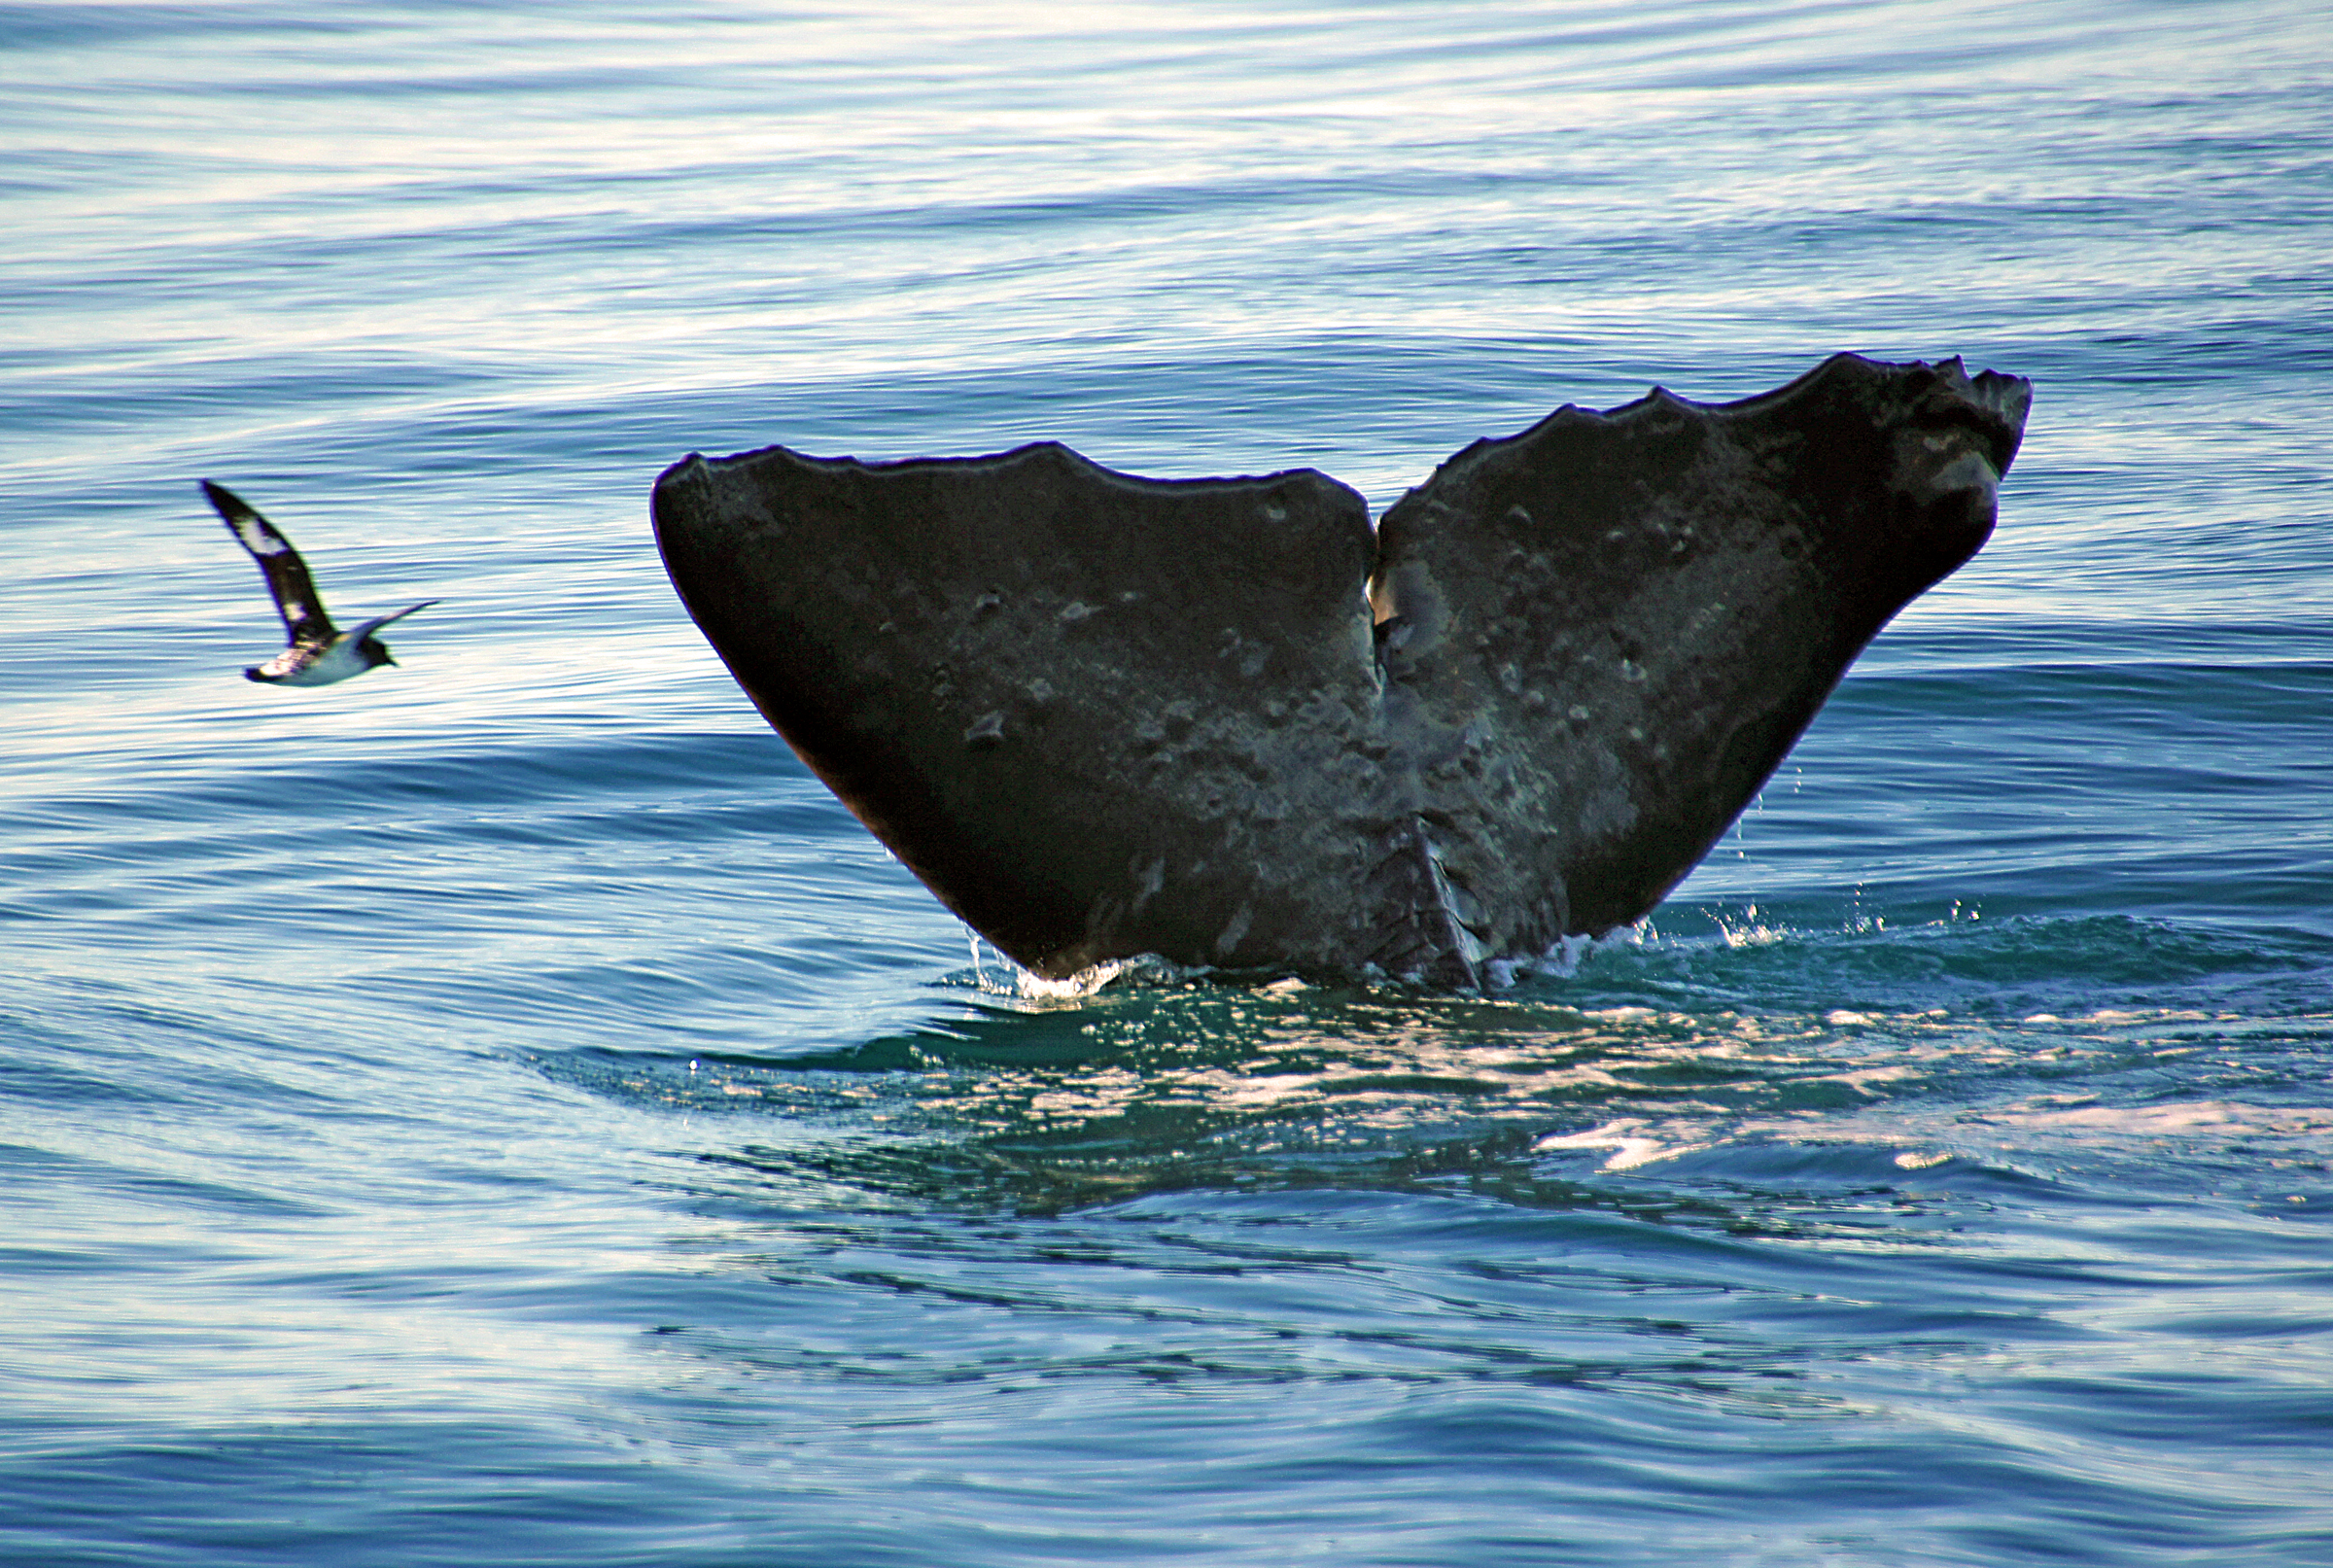
sea, ocean, diving, mammal, humpback whale, publicdomain, marinelife, vertebrate, whale, marinemammals, spermwhale, sonydslra580, tamron18270mmpzd, whalewatchkaikoura, whaletails, whalefluke, toothedwhales, marine mammal, wind wave, marine biology, whales dolphins and porpoises, common bottlenose dolphin, grey whale